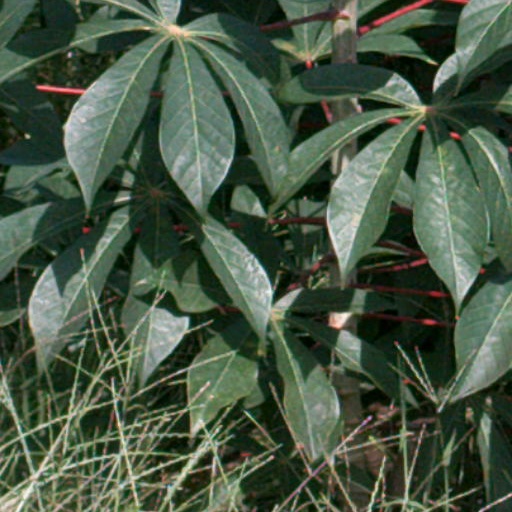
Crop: cassava